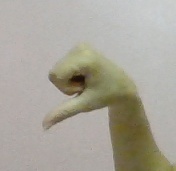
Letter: waw